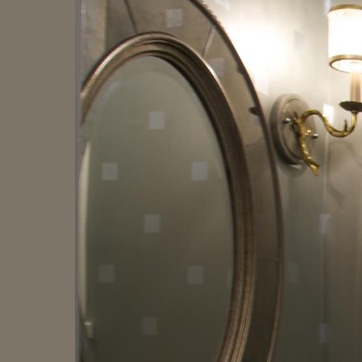
Material: mirror